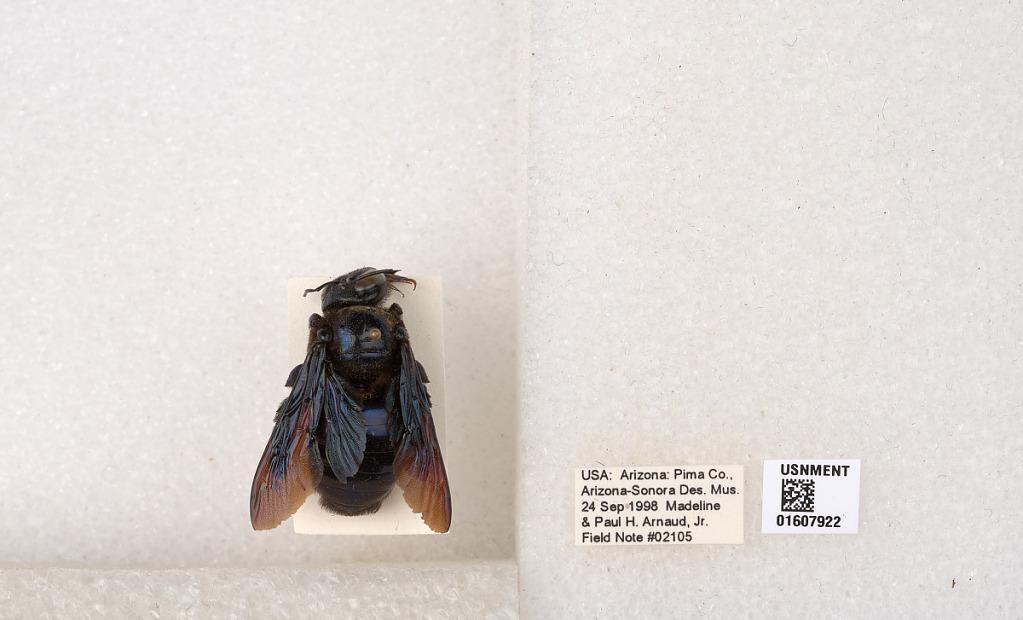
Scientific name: Xylocopa (Xylocopoides) californica arizonensis Cresson
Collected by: P. Arnaud & M. Arnaud
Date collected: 1998-9-24
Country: United States
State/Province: Arizona
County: Pima
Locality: Arizona-Sonora Desert Museum
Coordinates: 32.2442, -111.168